Z Experimental Station

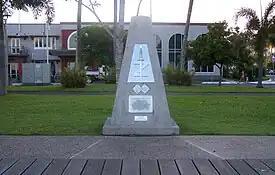
The M/Z Special Units' Monument on "The Esplanade", Cairns on 26 March 2007.

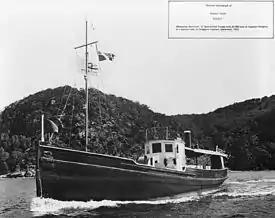
The MV Krait, the vessel which carried the men of Z Special Unit on Operation Jaywick, the successful raid on Singapore Harbour on the night of 1943-09-26.

The Z Experimental Station (ZES) was established in July 1942 at Munro Terrace, Mooroobool, Cairns, Queensland, Australia, jointly by Secret Intelligence Australia and the Inter-Allied Services Department. The building chosen to be the headquarters was known as "Fairview" (or House on the Hill), and it had been the home of Richard Ash Kingsford, the first mayor of Cairns and grandfather of aviator Sir Charles Kingsford Smith.